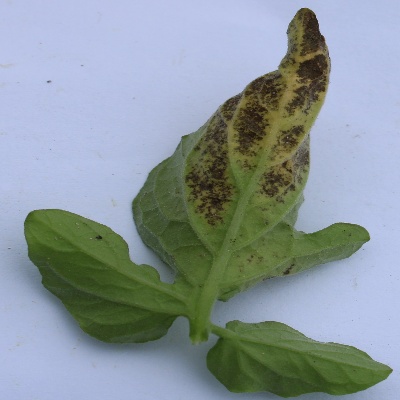
Crop: Tomato
Condition: septoria leaf spot